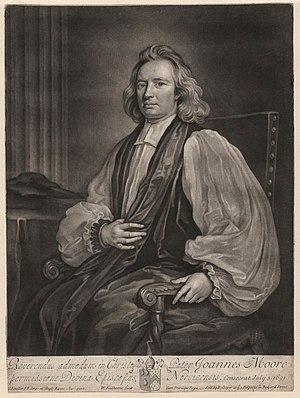
John Moore est un prélat et collectionneur anglais né en 1646 et mort le 31 juillet 1714. Il est évêque de Norwich de 1691 à 1707, puis évêque d'Ely de 1707 à sa mort.